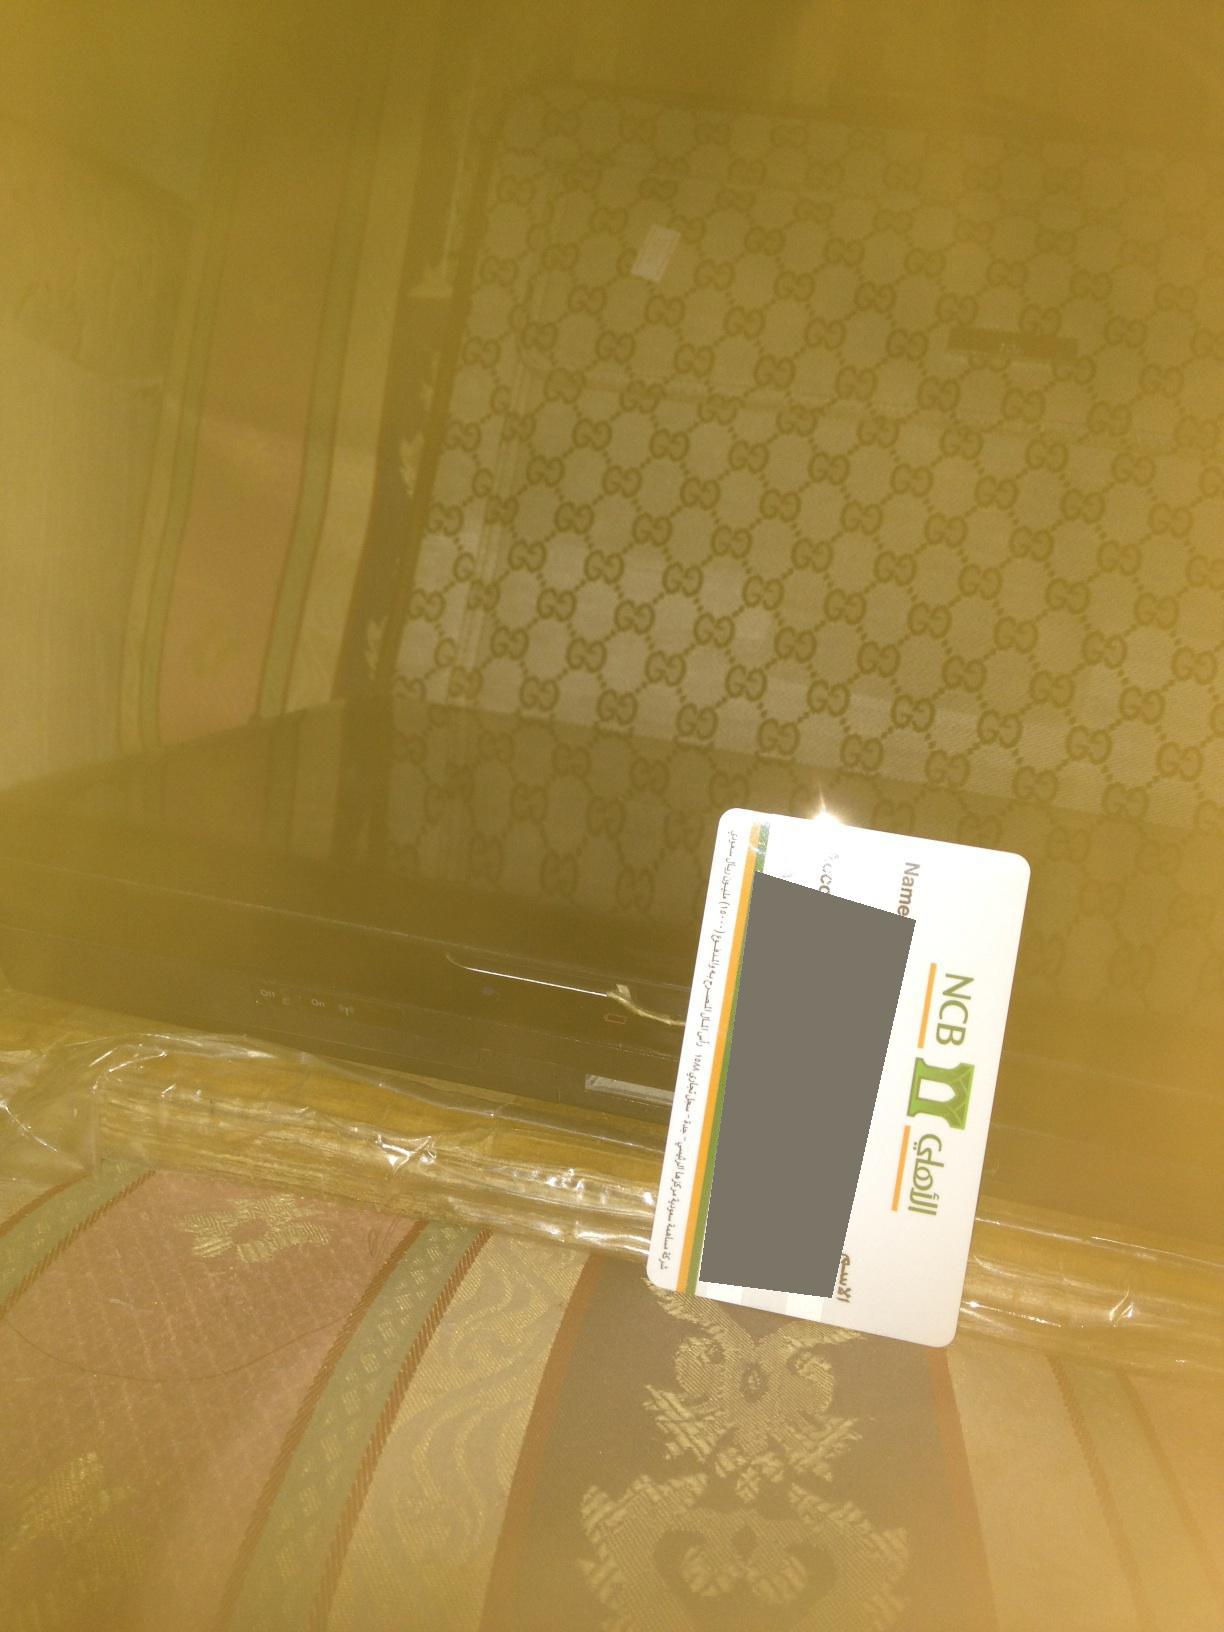Question: is it not?
Answer: unanswerable